Broad Front (Peru)

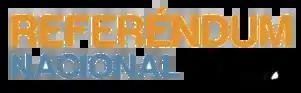
During the 2018 Constitutional Referendum, the Frente Amplio supported the null vote.

In the general elections of 2016, the party nominated Verónika Mendoza as presidential candidate, as first vice president nominated Marco Arana and as second vice president nominated Alan Fairlie, the party was the third party with the intention of voting and obtained the first minority in the Congress of the Republic.